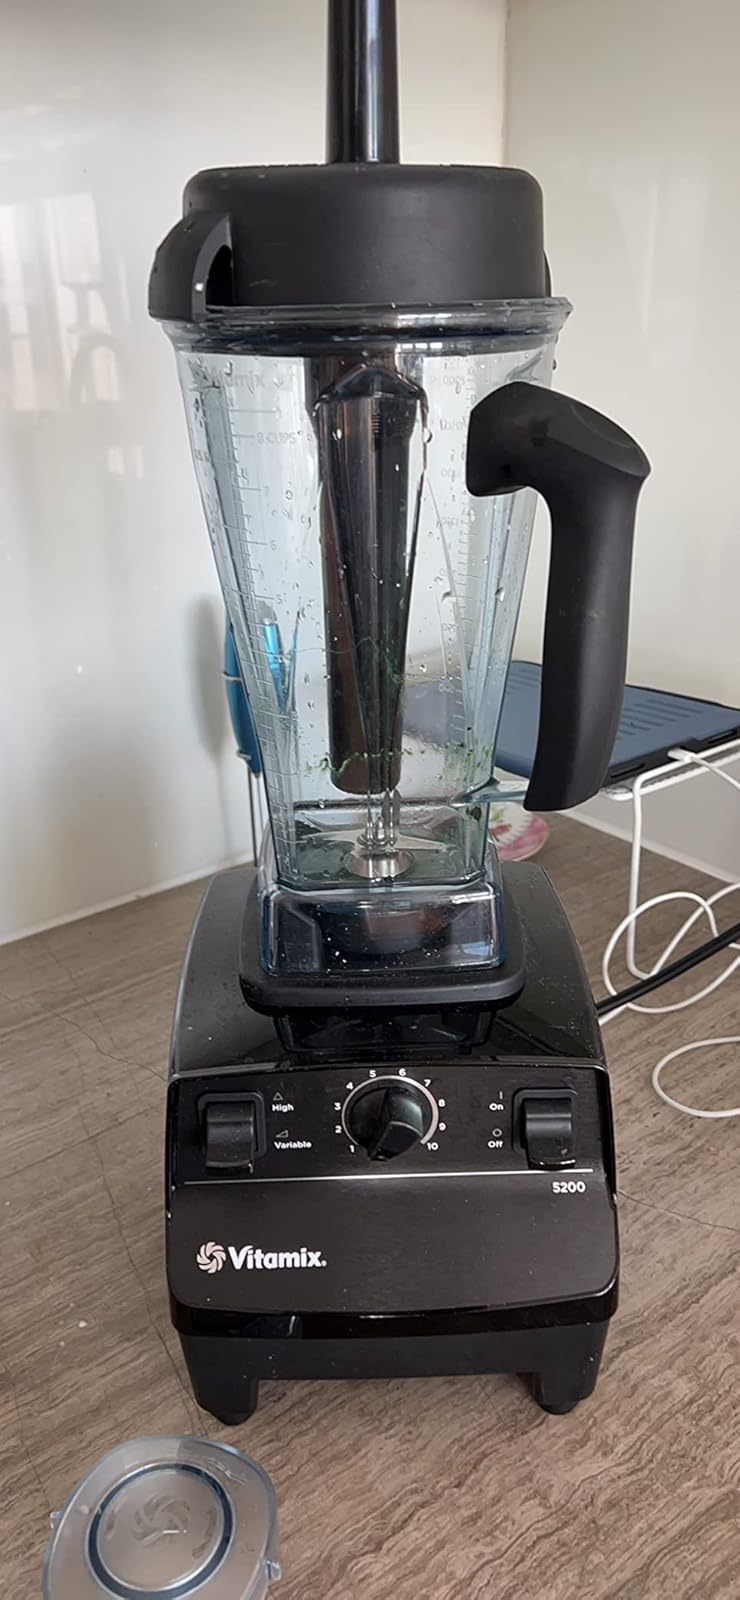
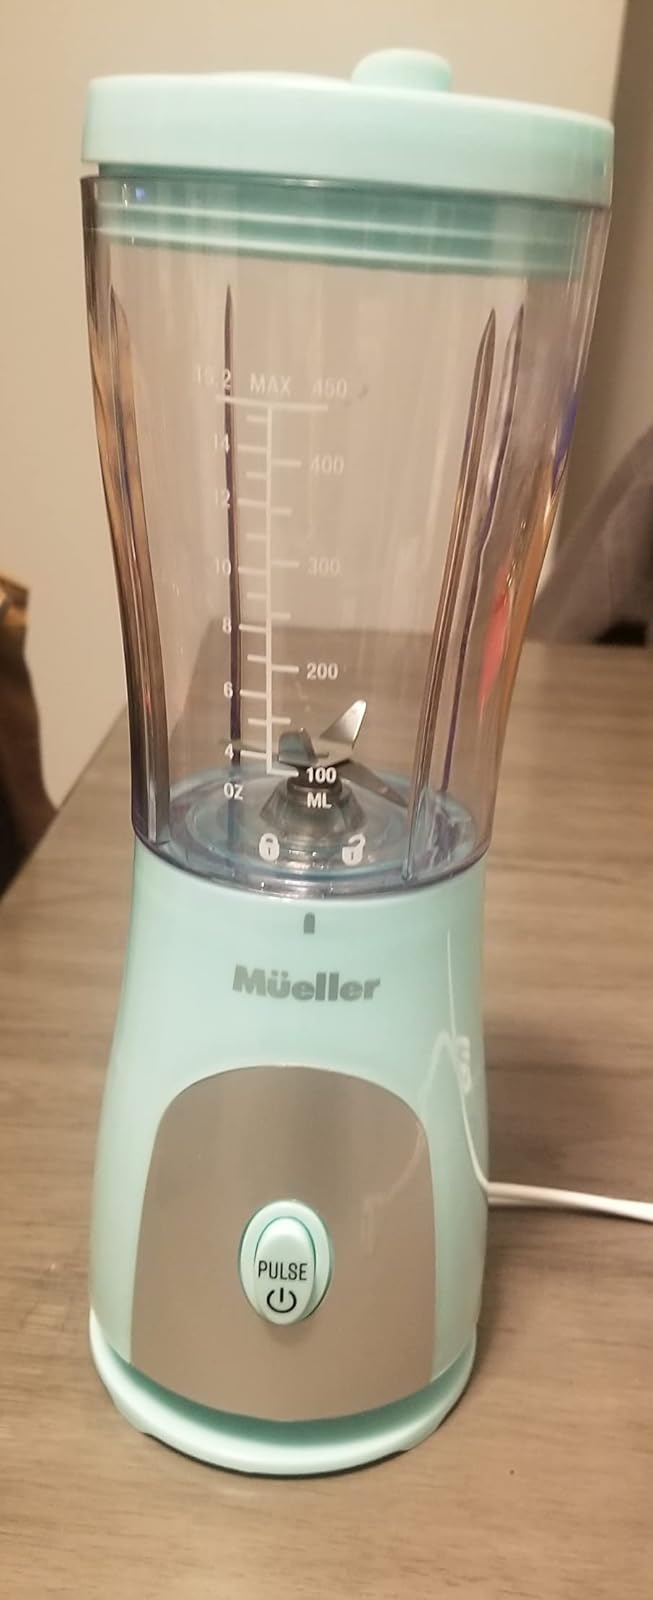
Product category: items_blender
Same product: no